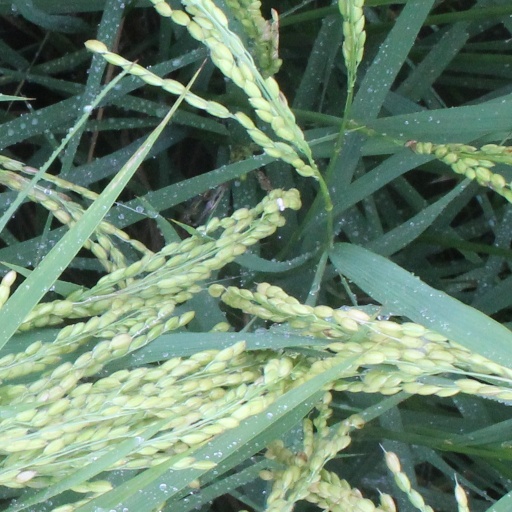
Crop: rice